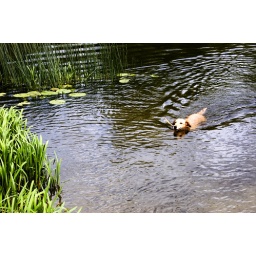
Lady dog in the river Avon